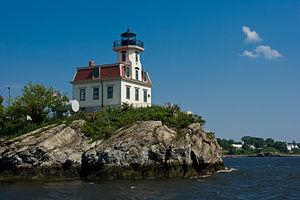
Le phare de Pomham Rocks est un phare actif situé dans la Providence River à East Providence dans le Comté de Providence.